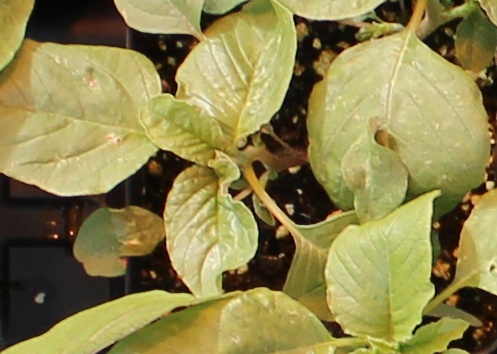
Label: Redroot Pigweed